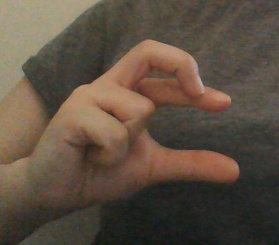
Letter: thal